James Cotter (politician)

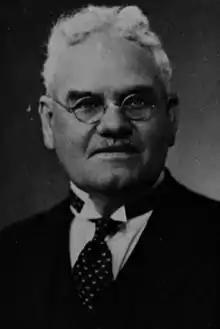

James Cotter (1869–1948) was a member of the New Zealand Legislative Council from 9 March 1936 to 8 March 1943; and 9 March 1943 to 30 April 1947, when he resigned. He was appointed by the First Labour Government.